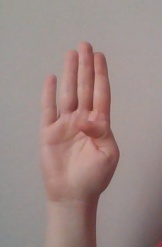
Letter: kaaf